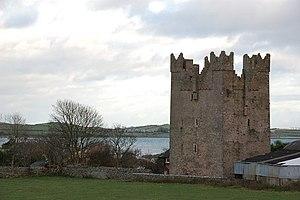
Cette liste des musées d'Irlande du Nord contient des musées qui sont définis dans ce contexte comme des institutions qui recueillent et soignent des objets d'intérêt culturel, artistique, scientifique ou historique. Leurs collections ou expositions connexes disponibles pour la consultation publique. Sont également inclus les galeries d'art à but non lucratif et les galeries d'art universitaires. Les musées virtuels ne sont pas inclus.